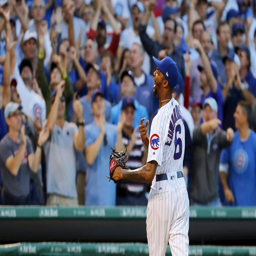
athlete gets fired up after the eighth inning during game .